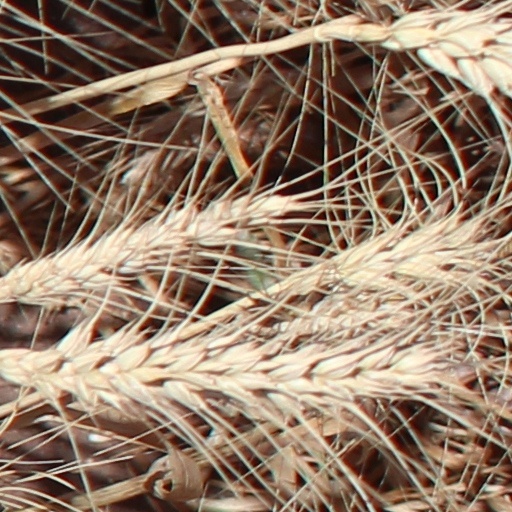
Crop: wheat